New Orleans Jazz & Heritage Festival

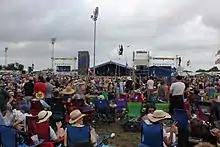
Crowds at the New Orleans Jazz & Heritage Festival.

By the early 1980s, the Festival continued growing in popularity, earning widespread recognition as one of the world's cultural celebrations. From the 1970s to the 1980s, Jazz Fest contributed to an unprecedented boom in tourism that earned Crescent City the moniker "Creole Disneyland". In 2017, total attendance for Jazz Fest was about 425,000 over seven days, exceeding the total population of Orleans Parish per prior census estimates. Pre-COVID-19, the attendance had grown to nearly 500,000.